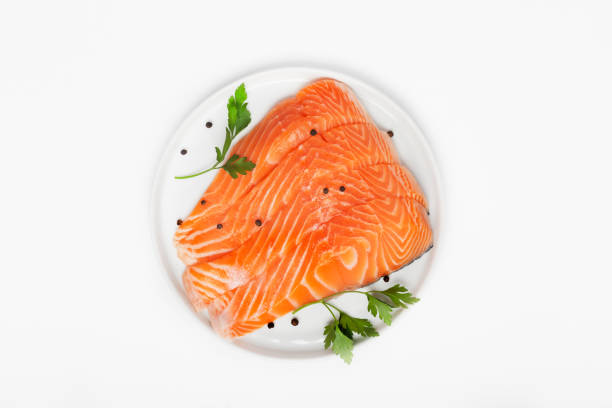
Label: salmon_fillet